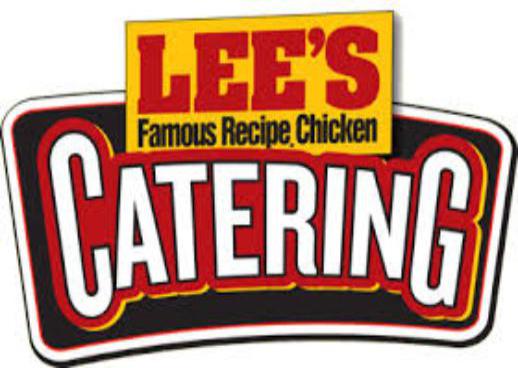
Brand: lee's famous recipe chicken
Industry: Food